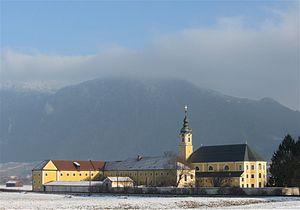
Le couvent de Reisach est un couvent de carmes déchaux situé dans la commune allemande d'Oberaudorf en Bavière et faisant partie du diocèse de Munich et Freising.